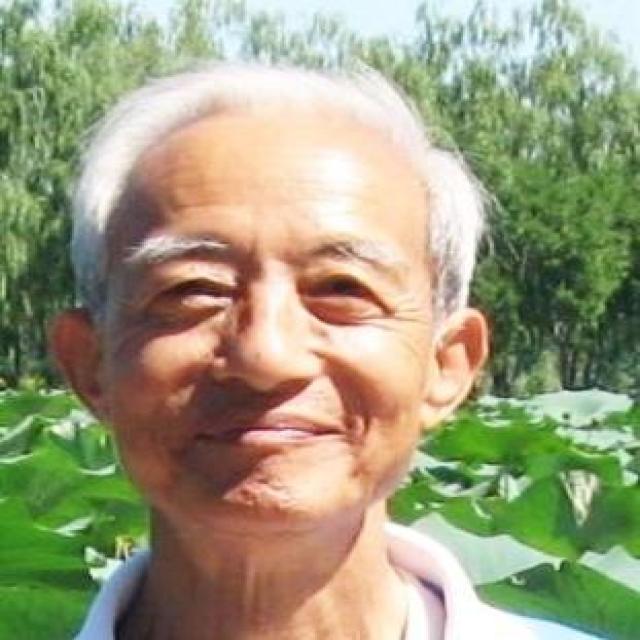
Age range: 65+